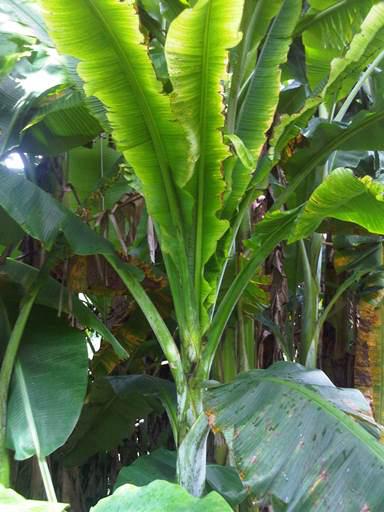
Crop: unknown
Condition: banana_banana_bunchy_top